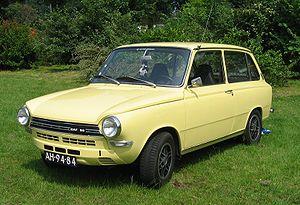
La Daf 55 est une automobile du constructeur néerlandais DAF. Elle est animée par le mythique « moteur Cléon-Fonte » d'origine Renault, conçu par l'ingénieur René Vuaillat, hérité de la Renault Floride S et de la Renault 8.